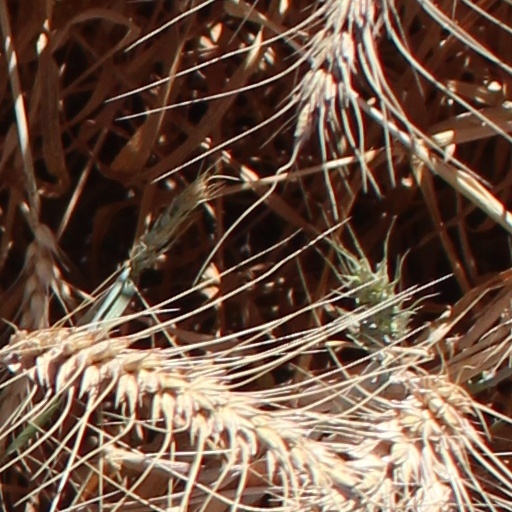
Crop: wheat